Hamish McIntosh

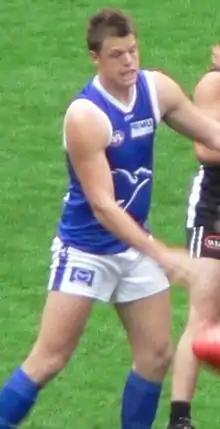
McIntosh playing for North Melbourne in 2006

Hamish McIntosh (born 4 September 1984) is a former professional Australian rules footballer who played for the North Melbourne Football Club and Geelong Football Club in the Australian Football League (AFL).